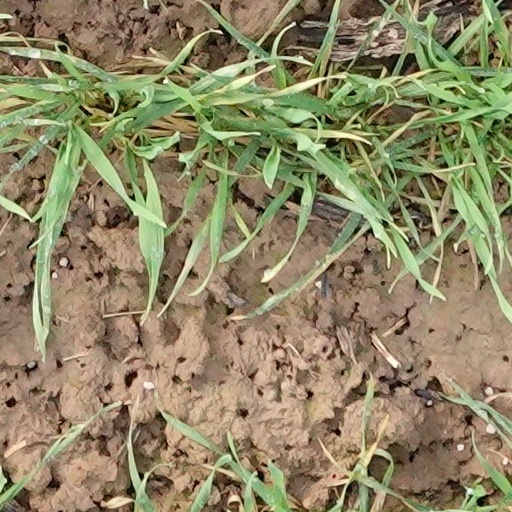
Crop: wheat